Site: brandenburg
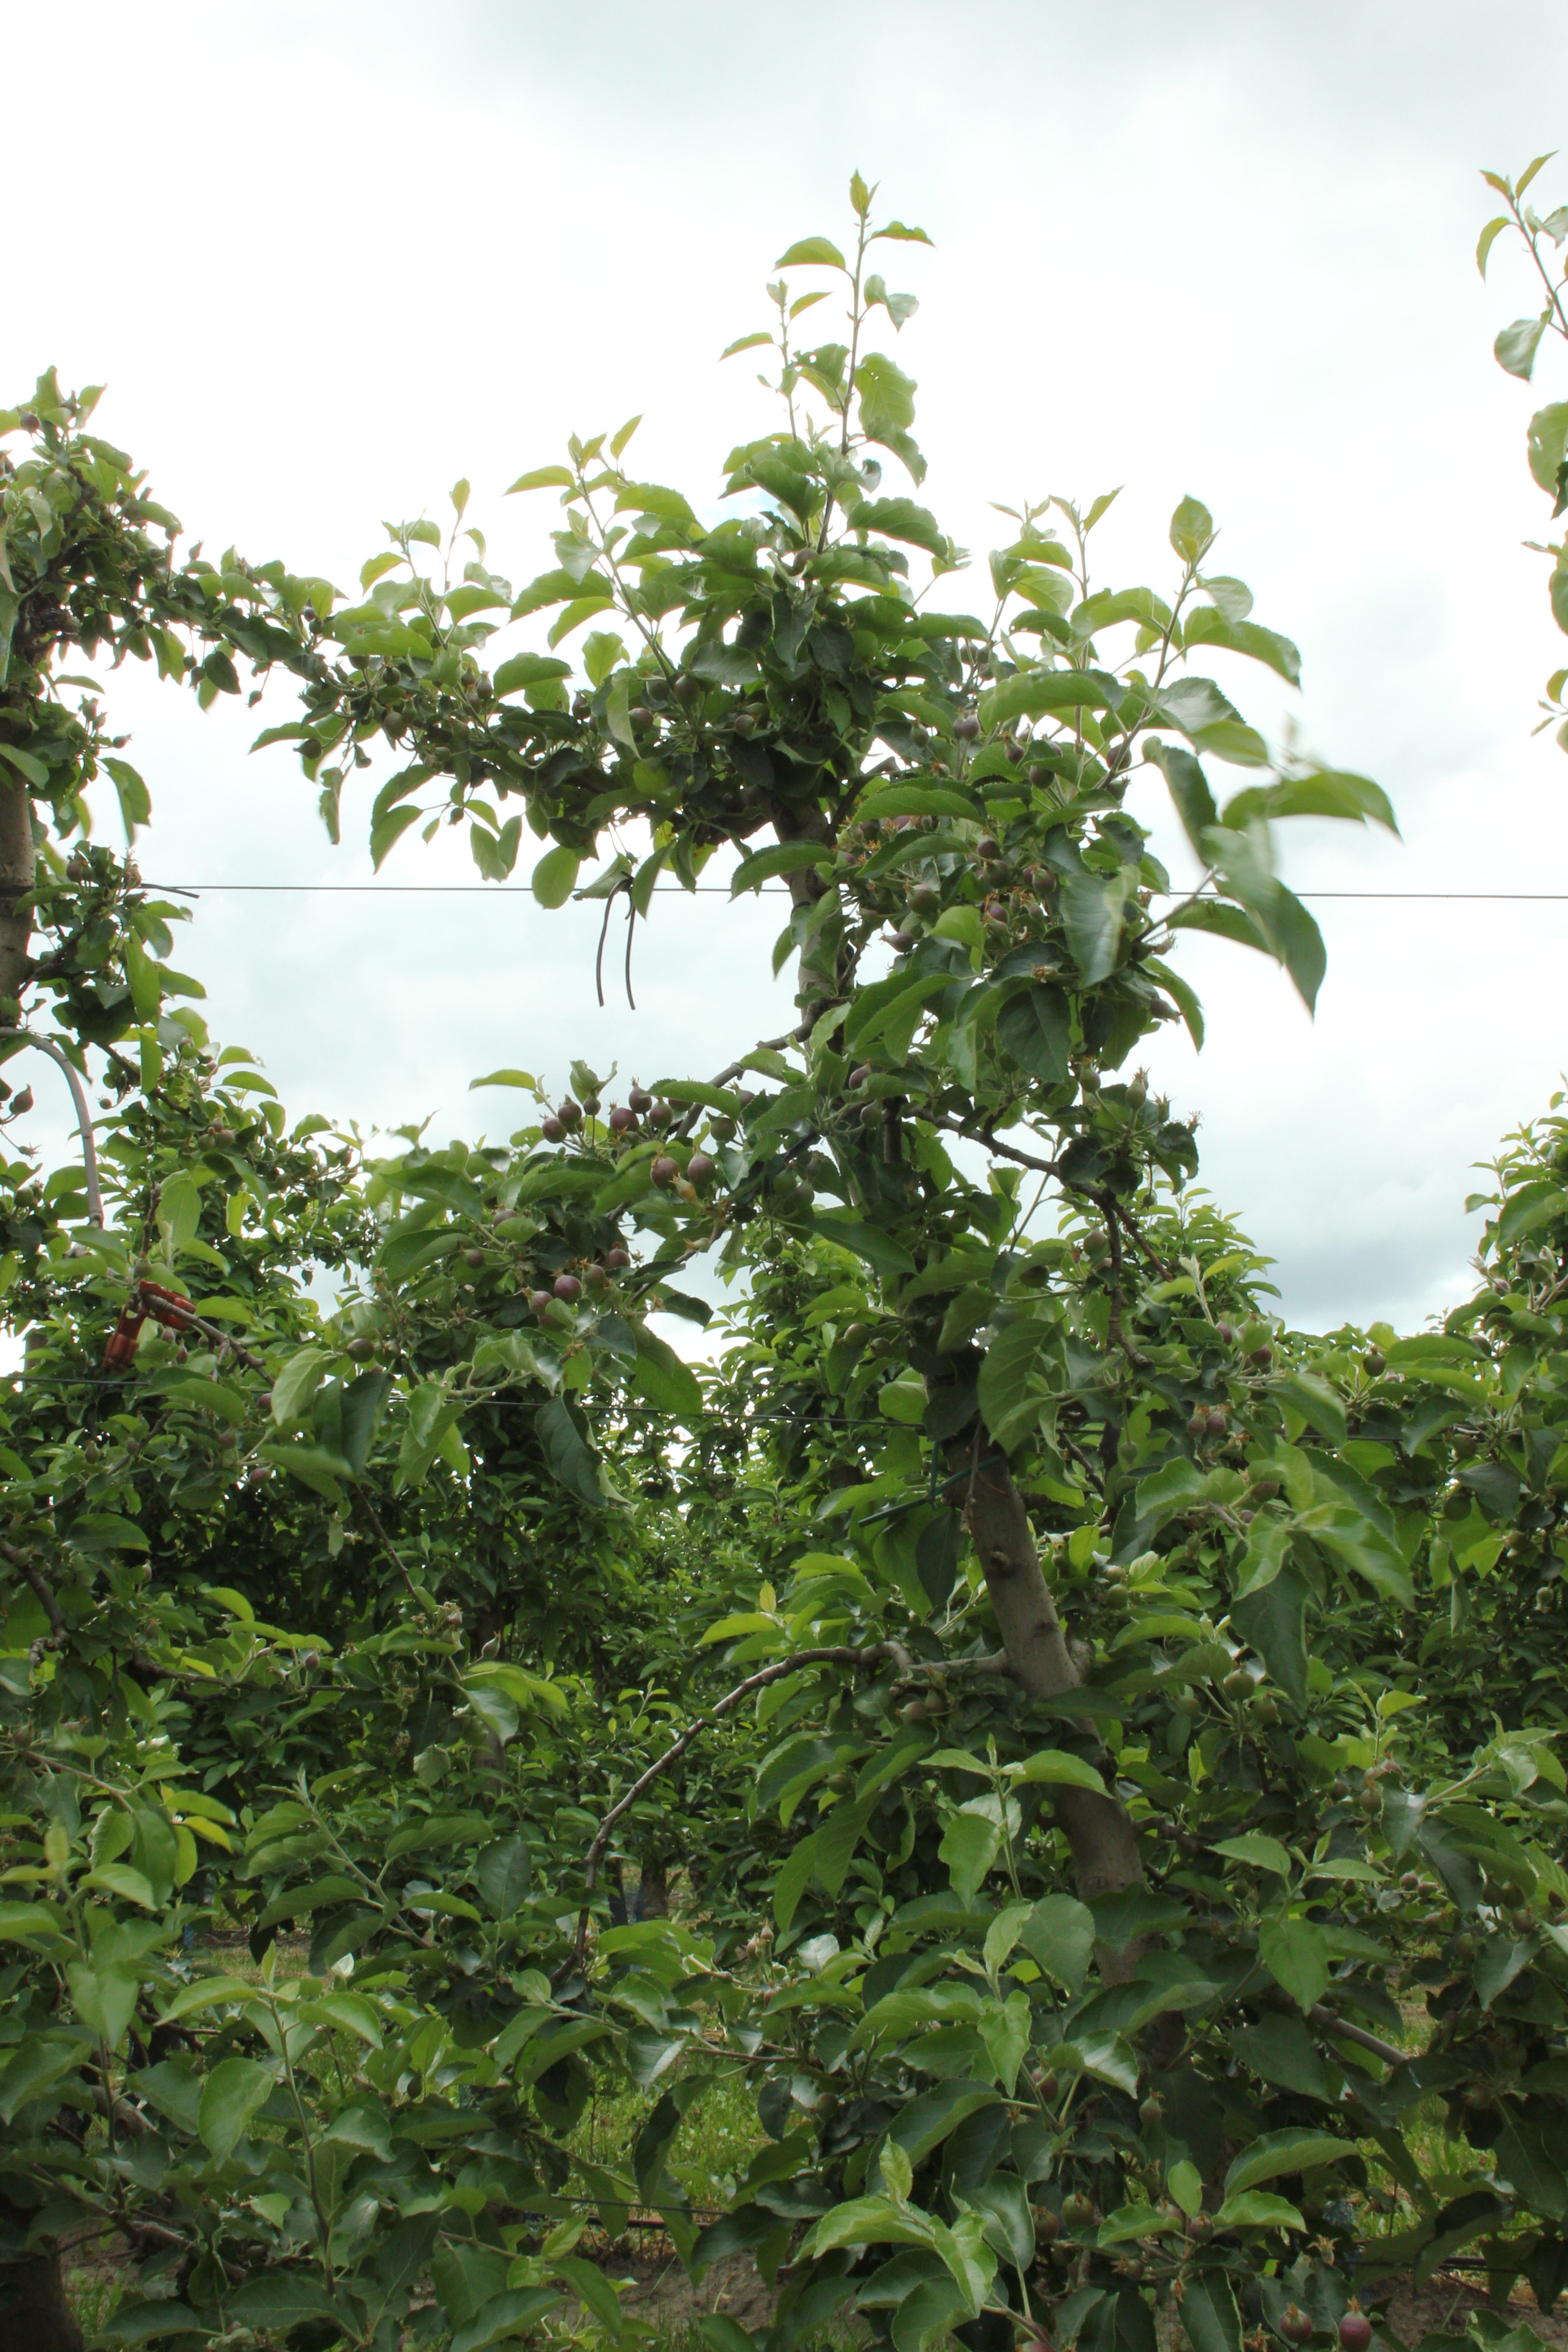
Growth stage (BBCH 72): Development of fruit